Rogers Corporation

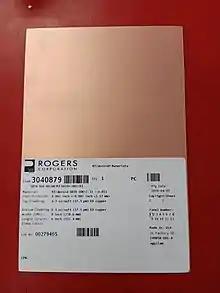
PCB Duroid material

In March 2020 Rogers filed a complaint against ElastaPro for trade secret violations, claiming that this company had unlawfully obtained Rogers' technical formulations and manufacturing know-how.